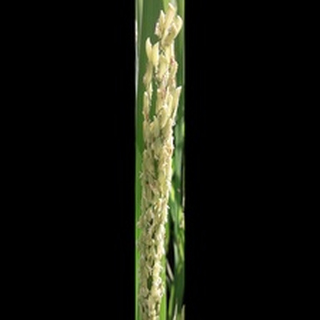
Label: healthy_rice